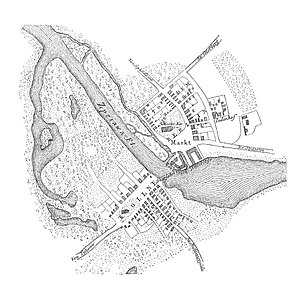
Berlins historie / Berlin og Cölln
Berlin og Cölln ca. 1270.
Berlin er hovedstaden i Tyskland. Byen blev grundlagt i 1200-tallet, men det var først som hovedstad i Kongeriget Preussen fra 1701 at den kom til at spille en stor rolle i europæisk historie.